Ramma Chilakamma

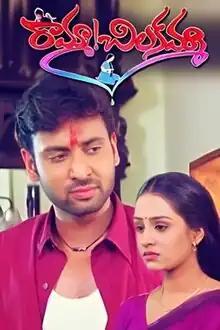
Official poster

Ramma Chilakamma is a 2001 Indian Telugu-language romantic drama film directed by Tammareddy Bharadwaja and starring Sumanth and Laya. The title of the film is based on a song from "Choodalani Vundi" (1998). "Ramma Chilakamma" is a remake of the Tamil film "Ennamma Kannu" (2000). After being delayed, the film released on 13 July 2001 and was a box-office failure.